C. Peter Wagner

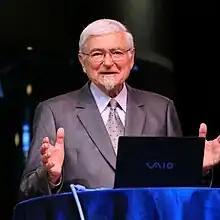
Charles Peter Wagner

Charles Peter Wagner (August 15, 1930 – October 21, 2016) was an American missionary, writer, teacher and founder of several Independent Charismatic Christian organizations. He is known for leading and building the New Apostolic Reformation, a network in the Apostolic-Prophetic movement. In his earlier years, Wagner was known as a key leader of the Church Growth Movement and later for his writings on spiritual warfare.